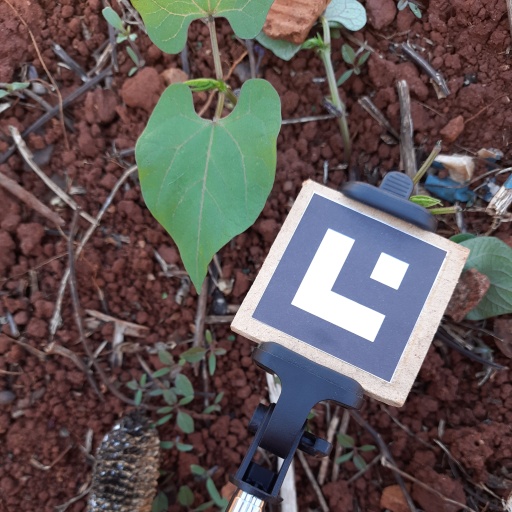
Observations: wavy surface, no eating holes, under shade